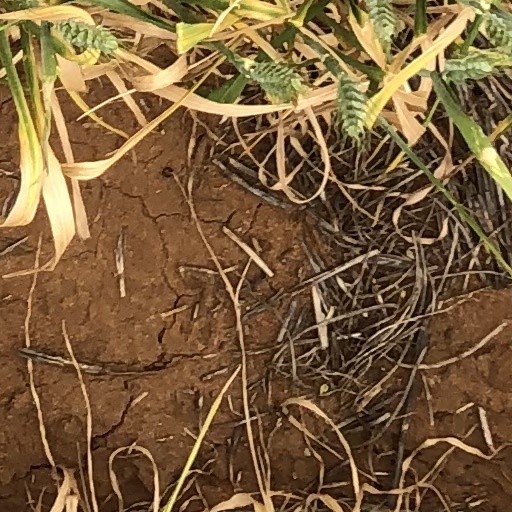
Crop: wheat